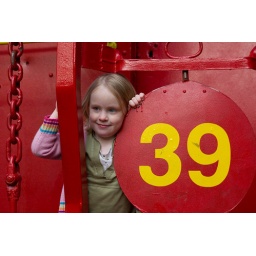
Anna on a train car in honor of the Clemson class of 1939.